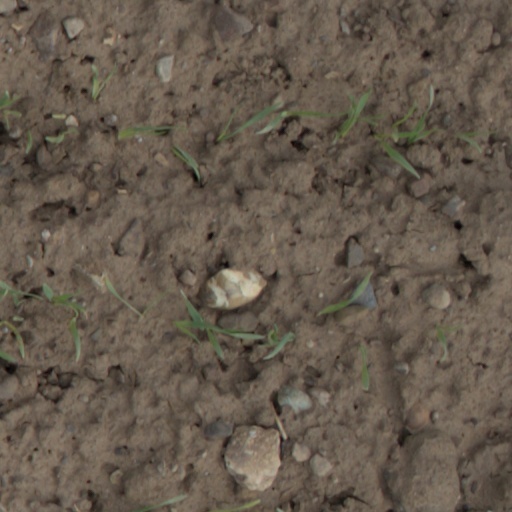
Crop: wheat